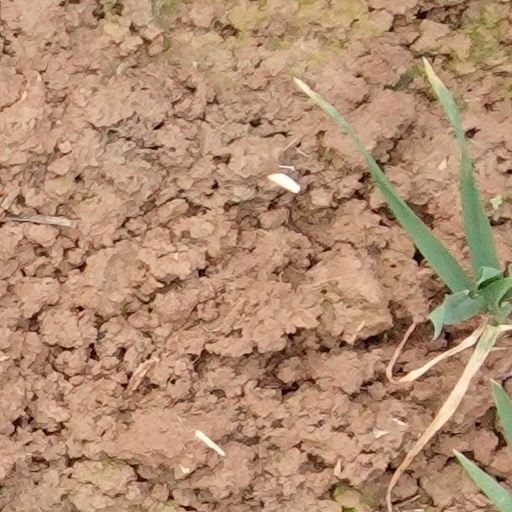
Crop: wheat